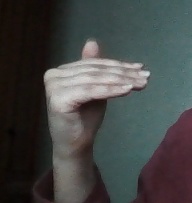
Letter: khaa